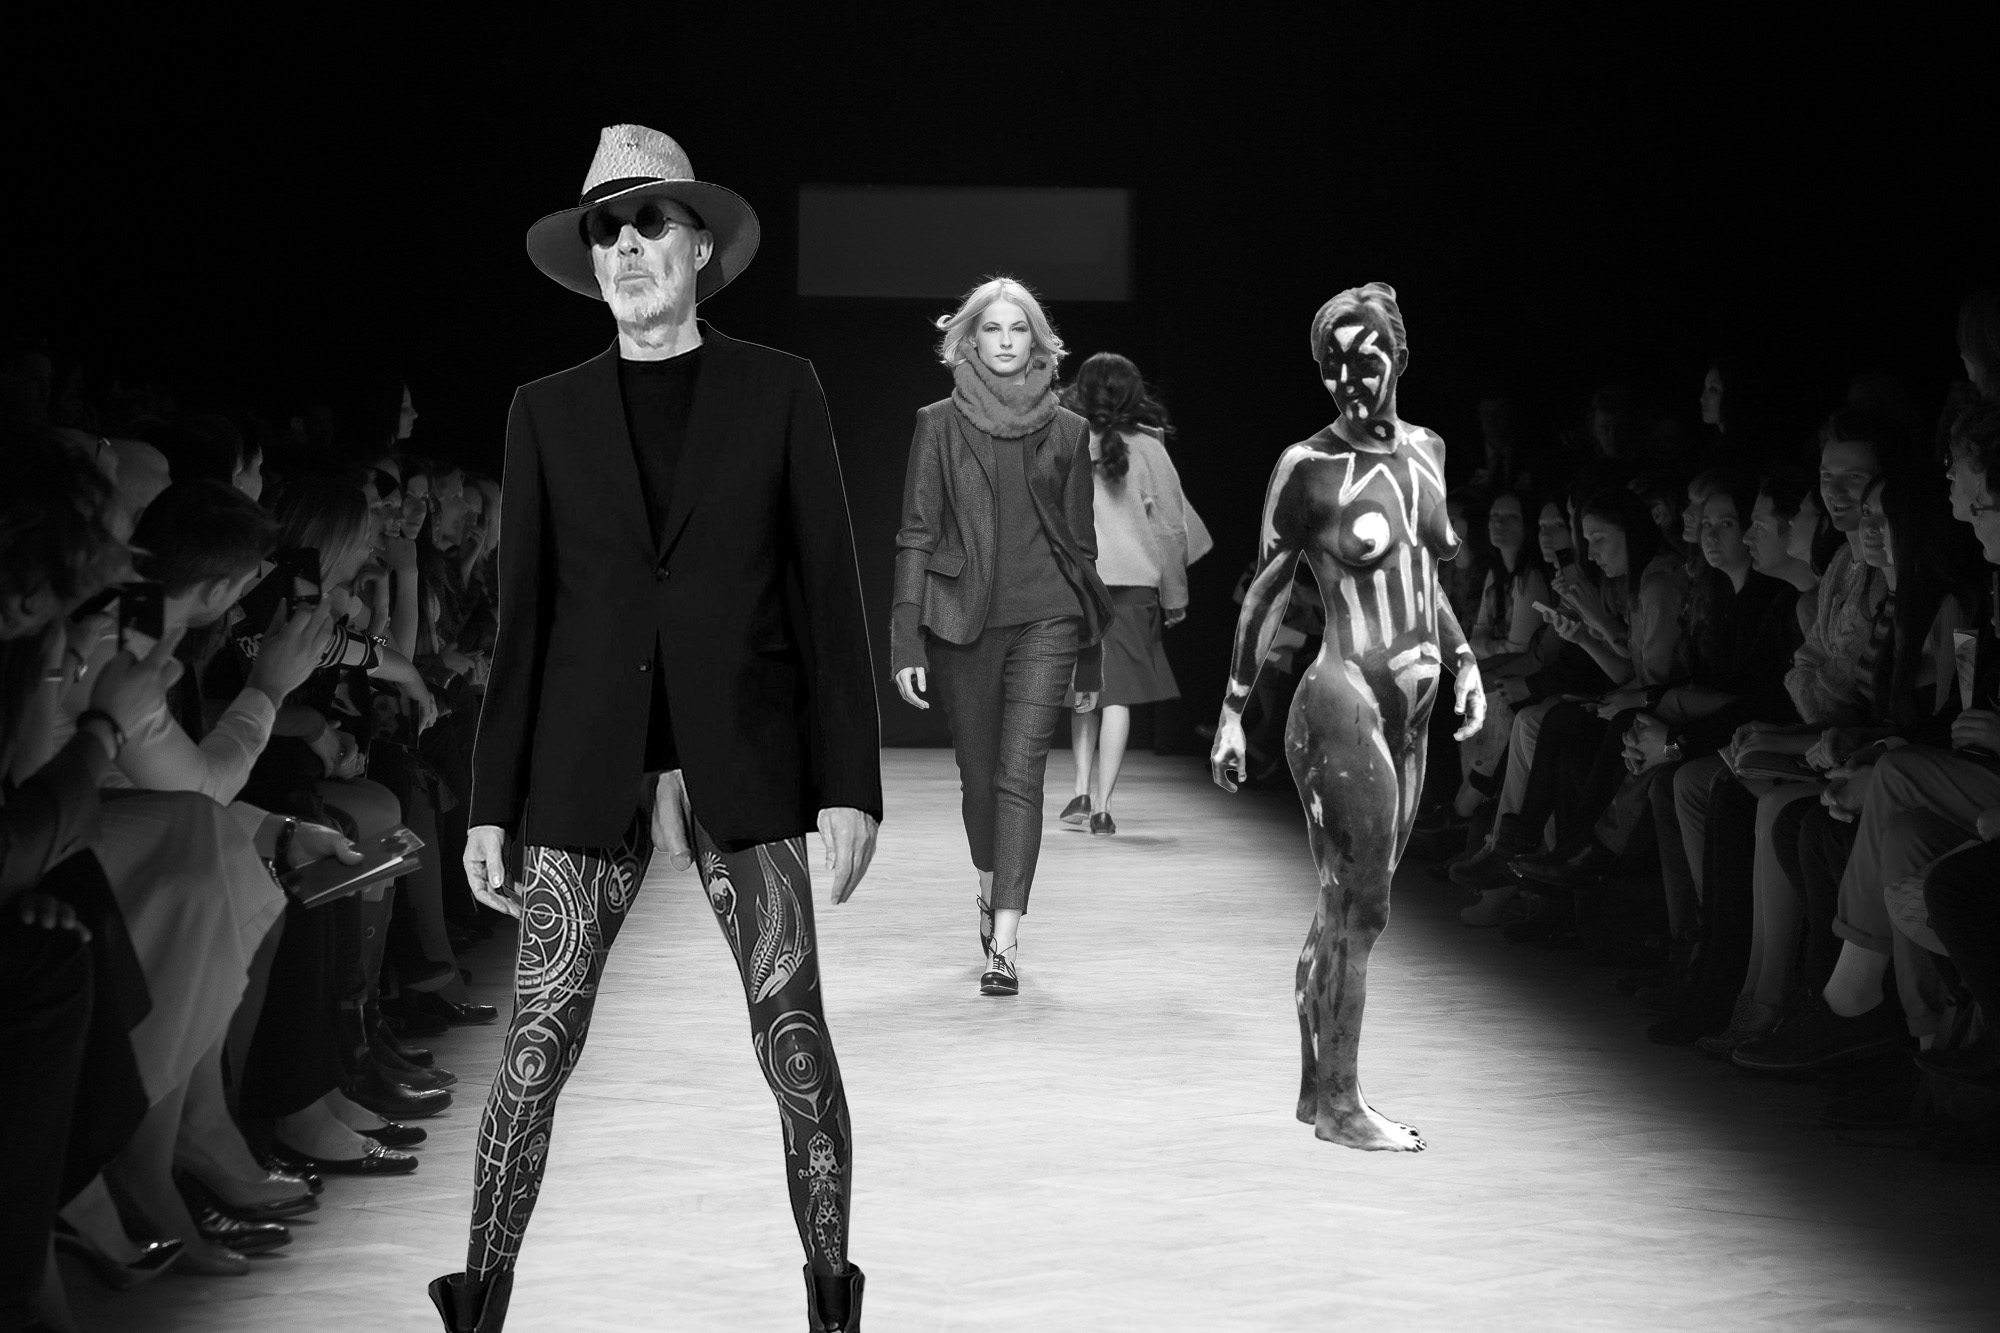
black, maori, tattoo, art, arts, wildstyle, bodypainting, painting, ink, needle, pain, blood, nude in public, public posing, mask, fine art, dancer, legs, man, naked, nude, nude man, naked man, penis, balls, testicles, masculine, male, macho, woman, women, girl, hot girls, models, erotic, sexy, body, culture, painter, body painting, clothing, fashion, footwear, eyewear, leggings, muscle, knee, street fashion, shoe, thigh, fashion accessory, hip, style, sunglasses, hipster, suit, hat, glasses, beard, gay, lesbian, transgender, lgbt, lgbtq, queer, black and white, fashion show, catwalk, stage, show, dance, people, audience, trousers, outerwear, runway, jacket, sun hat, fashion model, headgear, monochrome, monochrome photography, costume design, drama, fashion design, fedora, model, heater, acting, visual arts, cowboy hat, scene